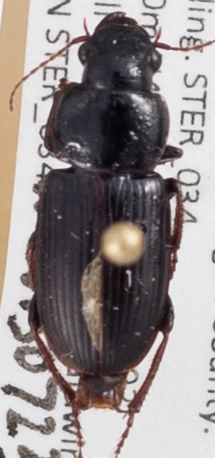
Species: Harpalus amputatus
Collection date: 2015-07-23
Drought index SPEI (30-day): -0.2
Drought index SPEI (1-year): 1.45
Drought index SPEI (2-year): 1.498